Tritt auf die Glaubensbahn, BWV 152

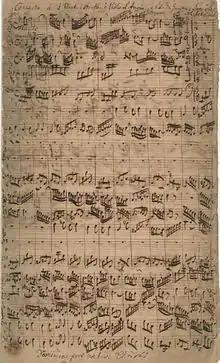
Autograph manuscript of opening Sinfonia

(Step upon the path of faith), 152, is a church cantata by Johann Sebastian Bach. He composed this dialogue cantata in Weimar for the Sunday after Christmas and first performed it on 30 December 1714.